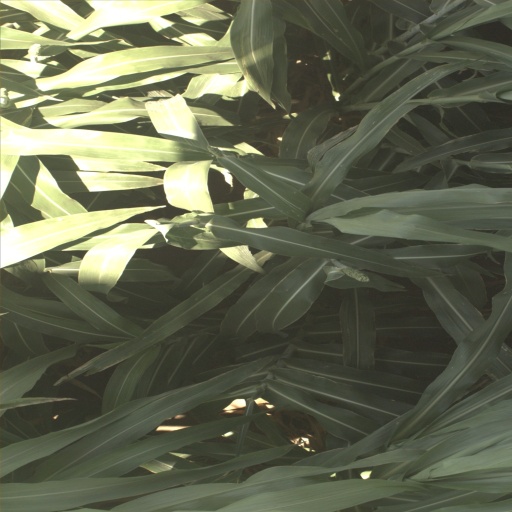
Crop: sorghum